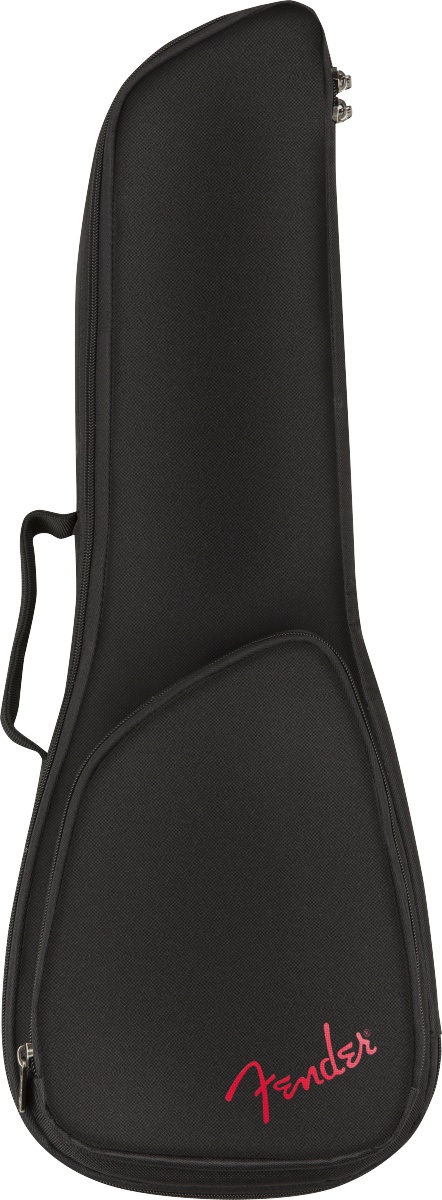
Fender FU610 Soprano Ukulele Gig Bag, Black
Fenders FU610 Ukulele Gig Bag is a stylish and secure way to keep your uke safe while traveling. Featuring the iconic asymmetrical Fender shape, its durable outer layer is constructed of tough 600 Denier polyester that protects against impacts while avoiding ripping and tearing. Its interior is filled with 10mm padding lined with soft touch microfiber that keeps your instrument secure while preventing finish damage. The FU610 gig bag also includes an ID tag holder, reverse water-resistant zipper with custom ergonomic pulls, recessed grab handle, comfortable two-piece handle and ergonomic backpack straps with easily adjustable ladder lock buckles, so you can comfortably carry your instrument without unnecessary physical strain.
Brand: Fender
Category: Arts & Entertainment > Hobbies & Creative Arts > Musical Instrument & Orchestra Accessories > String Instrument Accessories